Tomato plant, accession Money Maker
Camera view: bottom (45 deg); turntable rotation: 0 degrees
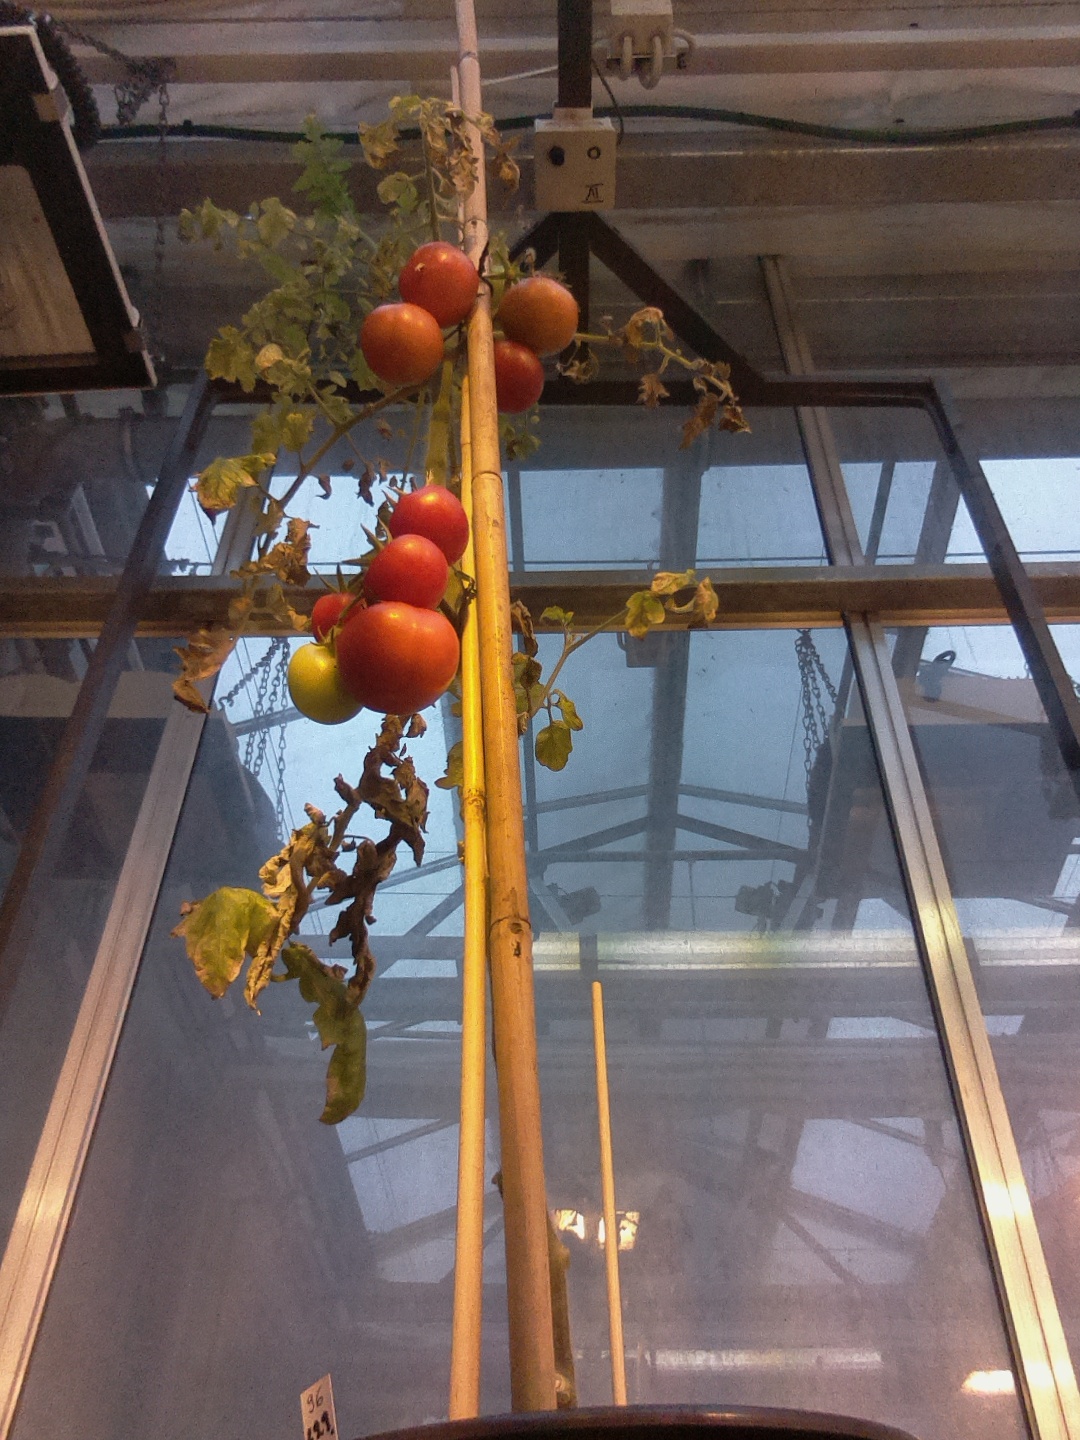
BBCH growth stage 89: 90%-100% of fruits show typical fully ripe color